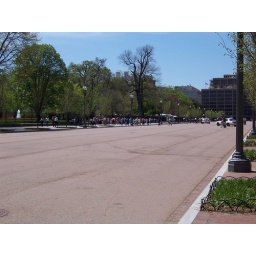
The road in front of the WH--with the cops in the street and all the tourists out front.